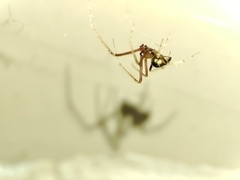
Species: Parasteatoda_tepidariorum